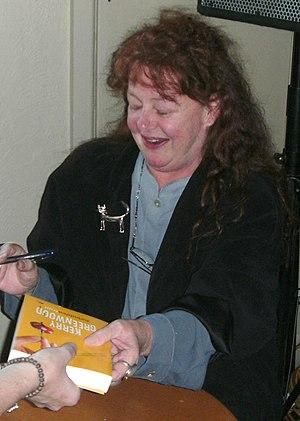
Kerry Greenwood, née le 17 juin 1954 à Melbourne, est une romancière, dramaturge et solicitor australienne. Elle est l'auteur de nombreuses pièces de théâtre et romans, et tout particulièrement d'une série de romans policiers historiques centrés sur le personnage de Phryne Fisher. Elle a également publié de la science-fiction, des fictions historiques et des ouvrages de littérature d'enfance et de jeunesse.